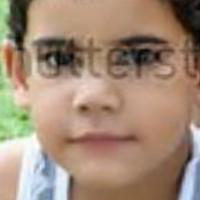
Age group: age 01-10